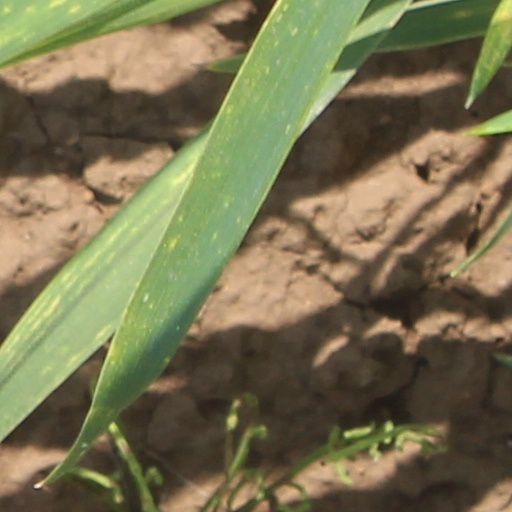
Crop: wheat